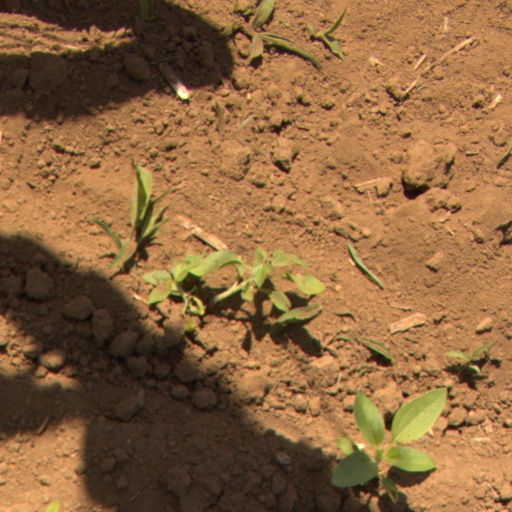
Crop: Jerusalem artichoke